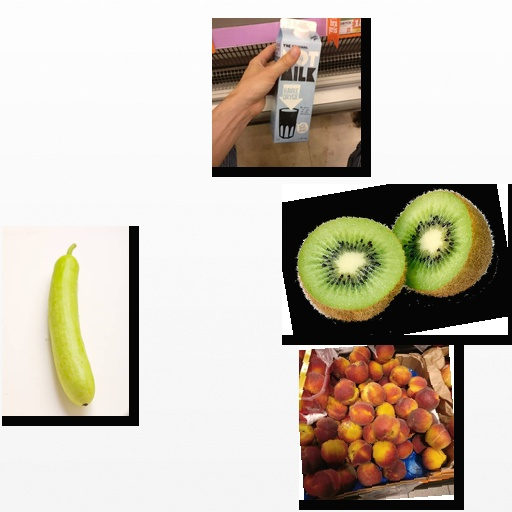
Food items: bottle_gourd, oat_milk, kiwi, peach